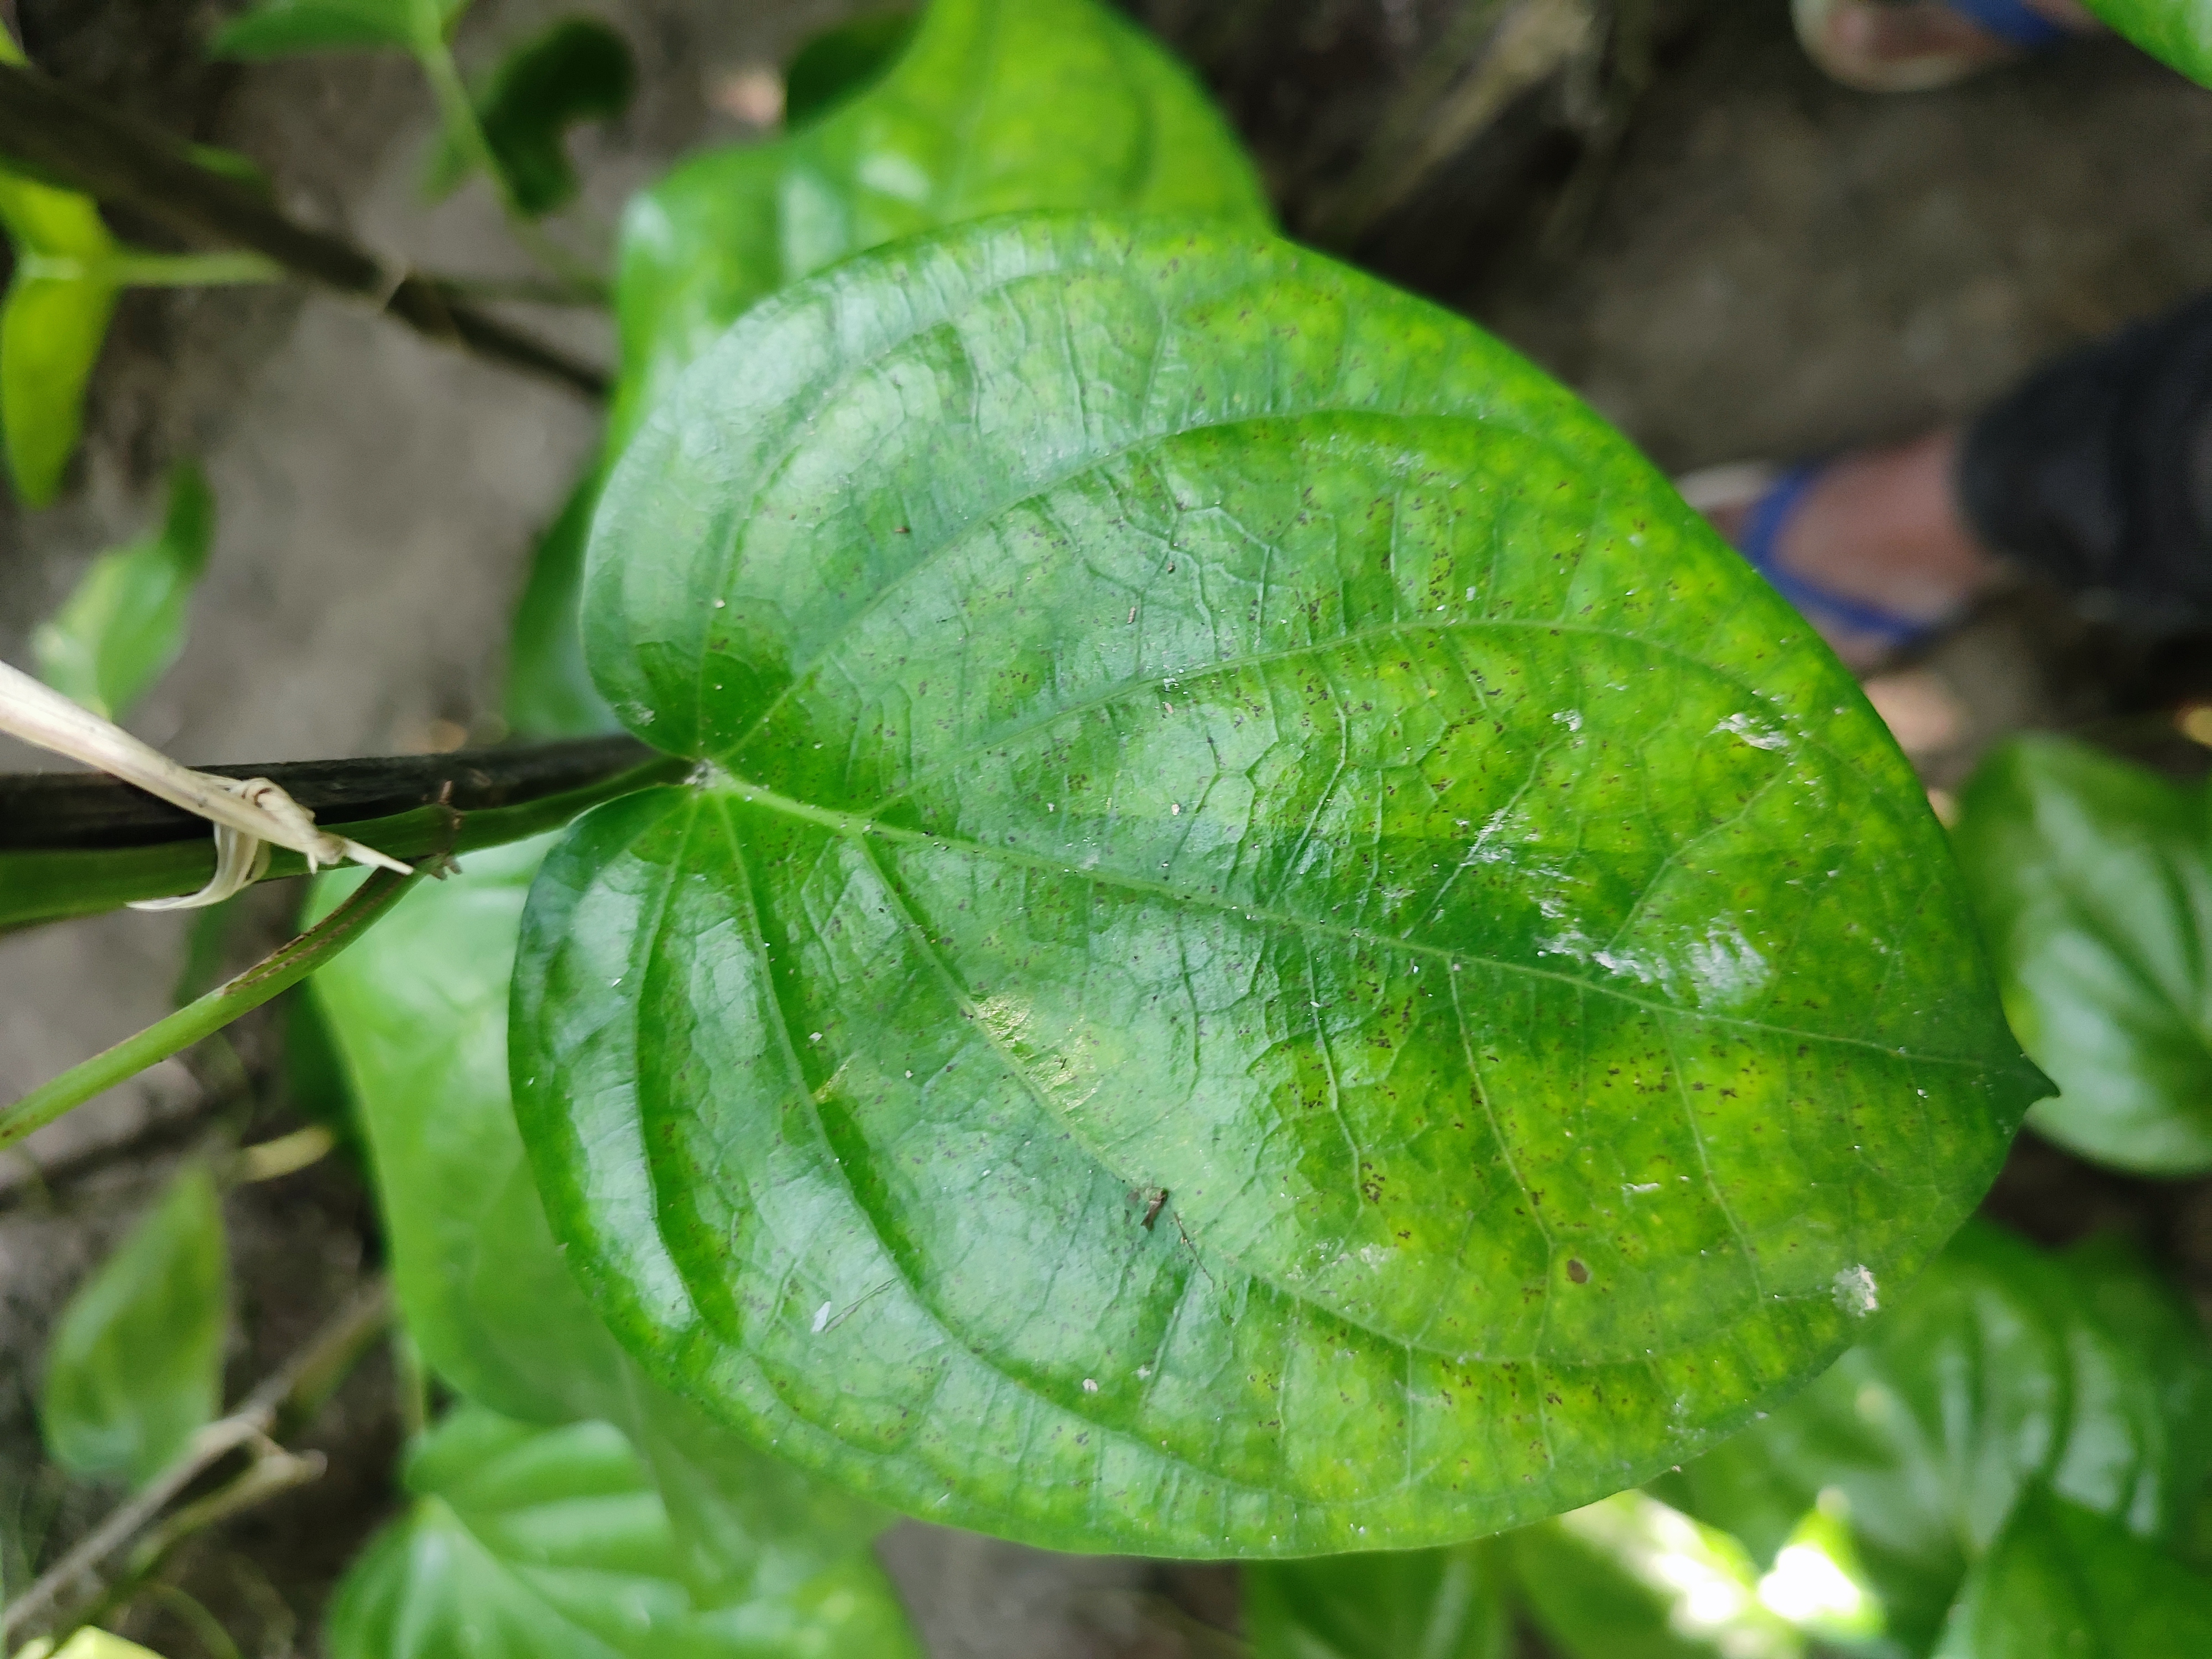
Label: Healthy_Leaf